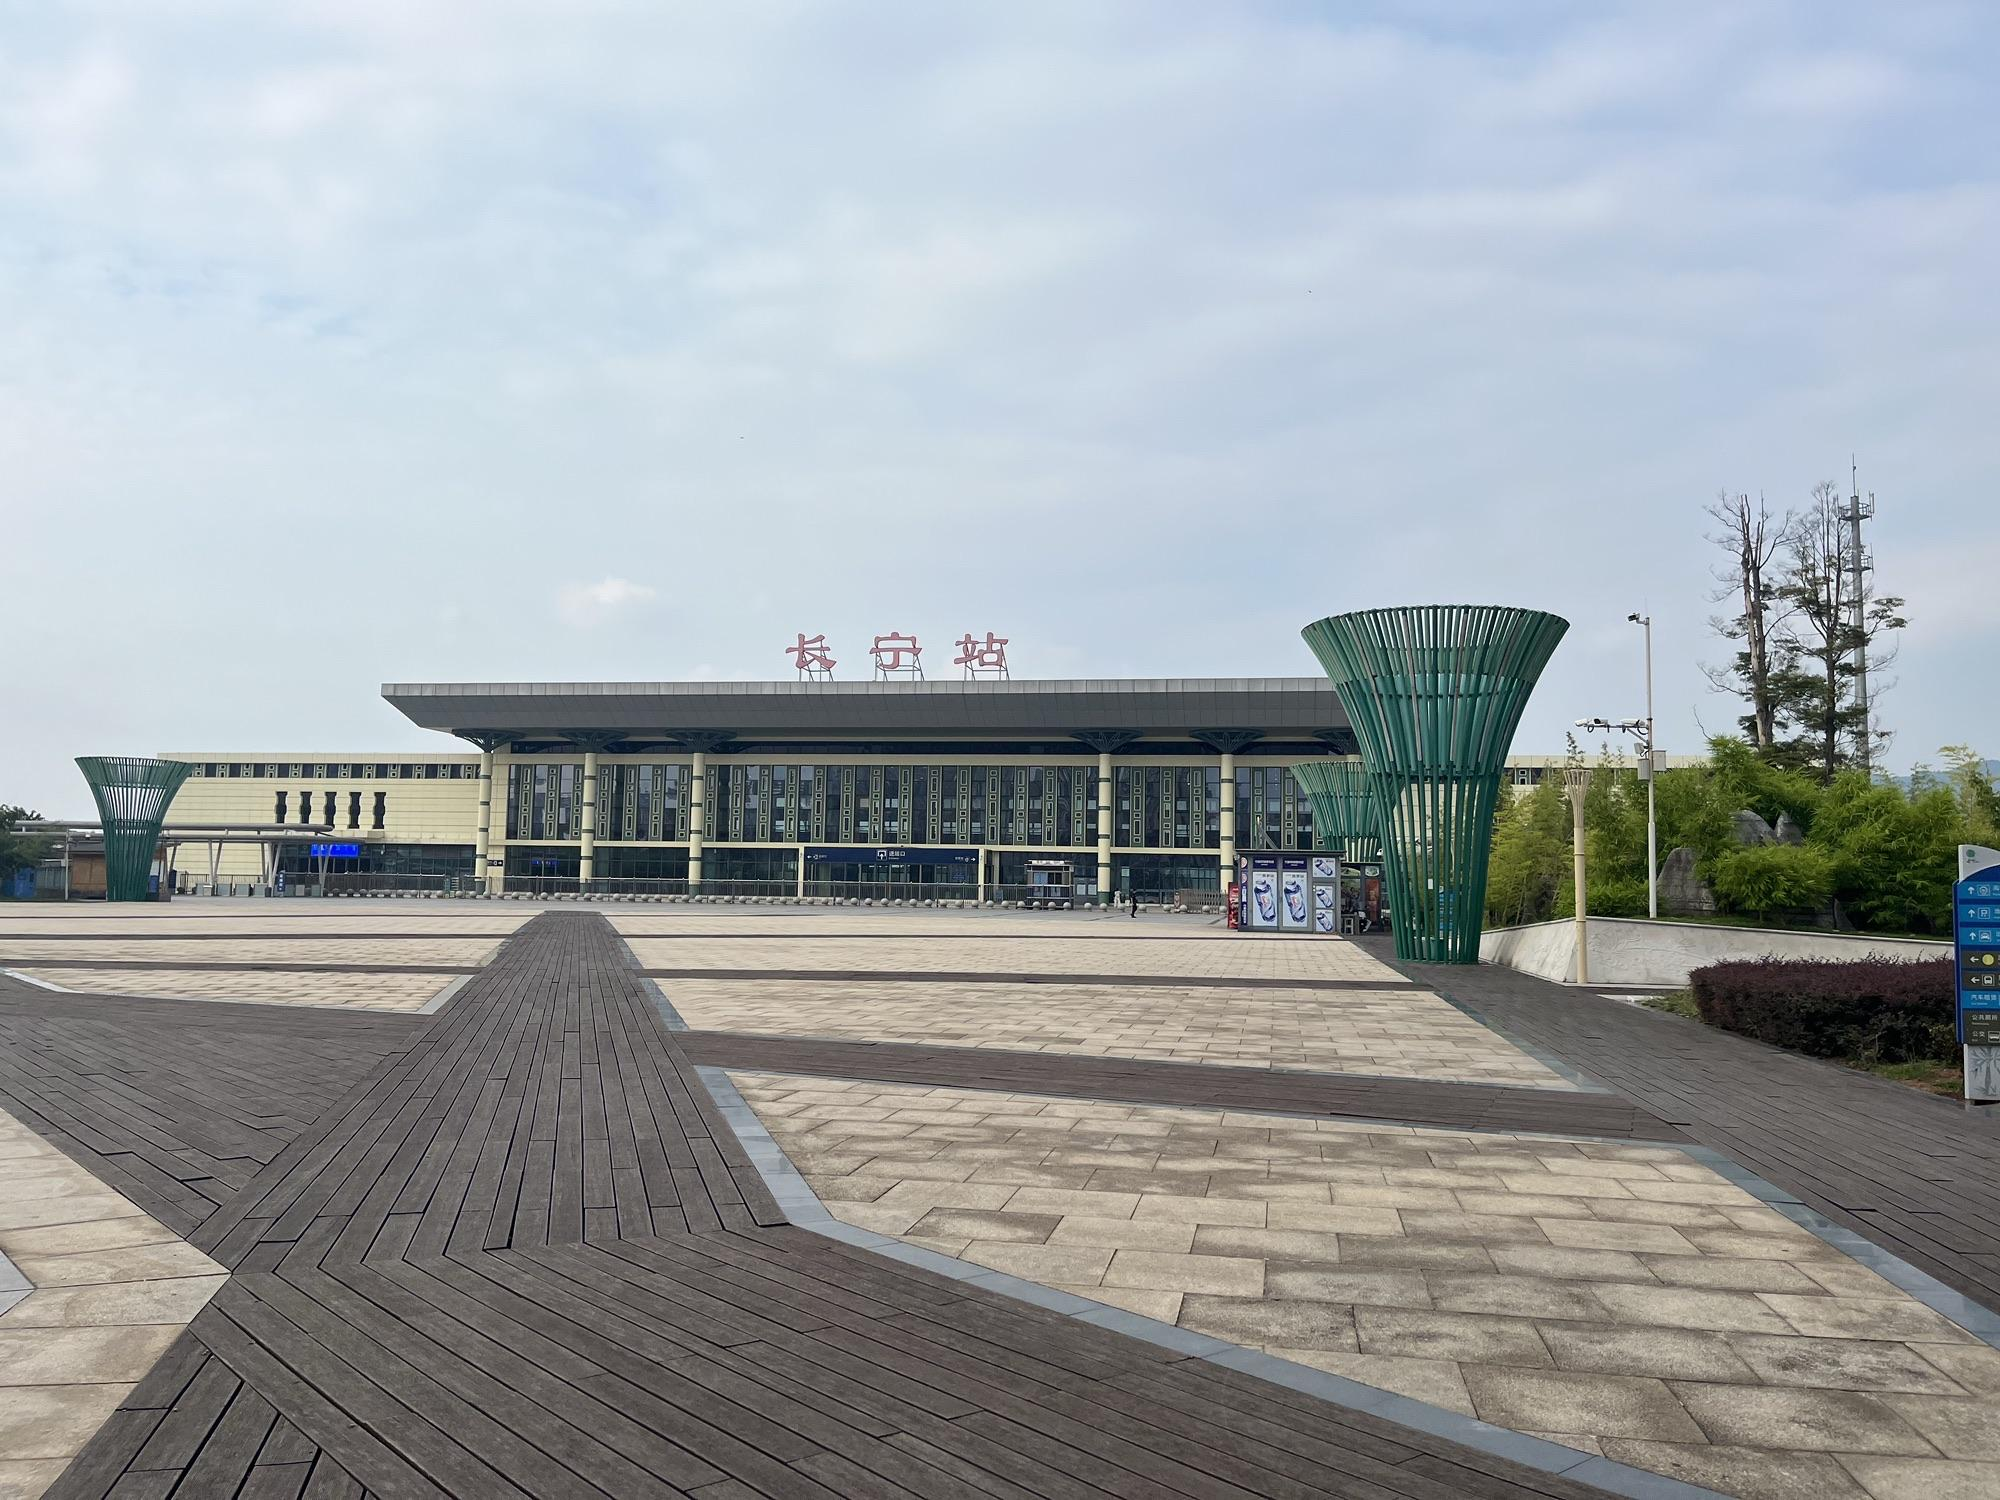
地标名称：长宁站
所在城市：宜宾市·长宁县